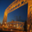
Label: bridge